Question: Please indicate a possible affordance area of the hit_baseball_bat that can be used for hitting
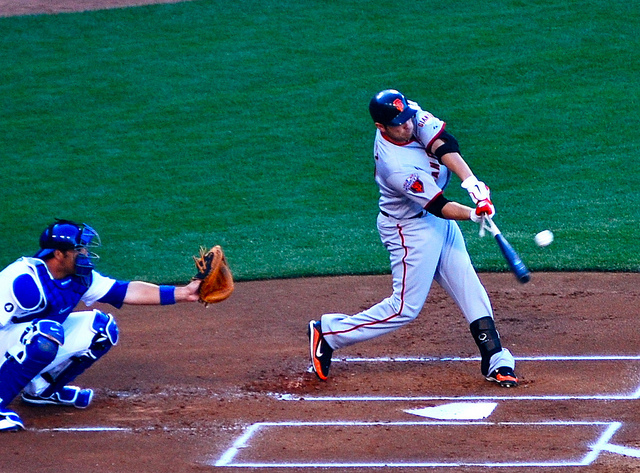
Answer: [489.5, 230, 528.5, 285]